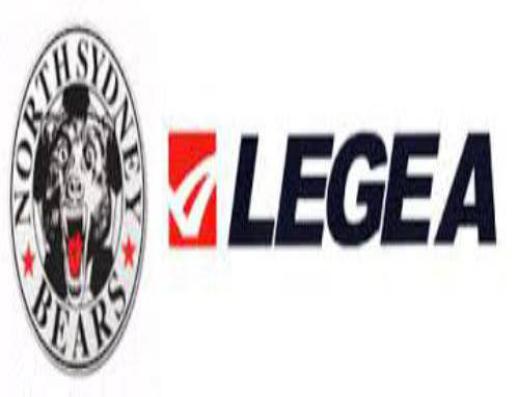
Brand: legea-2
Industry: Sports